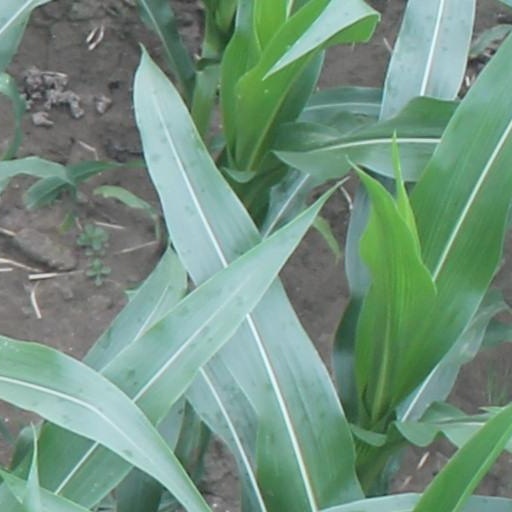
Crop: maize; corn